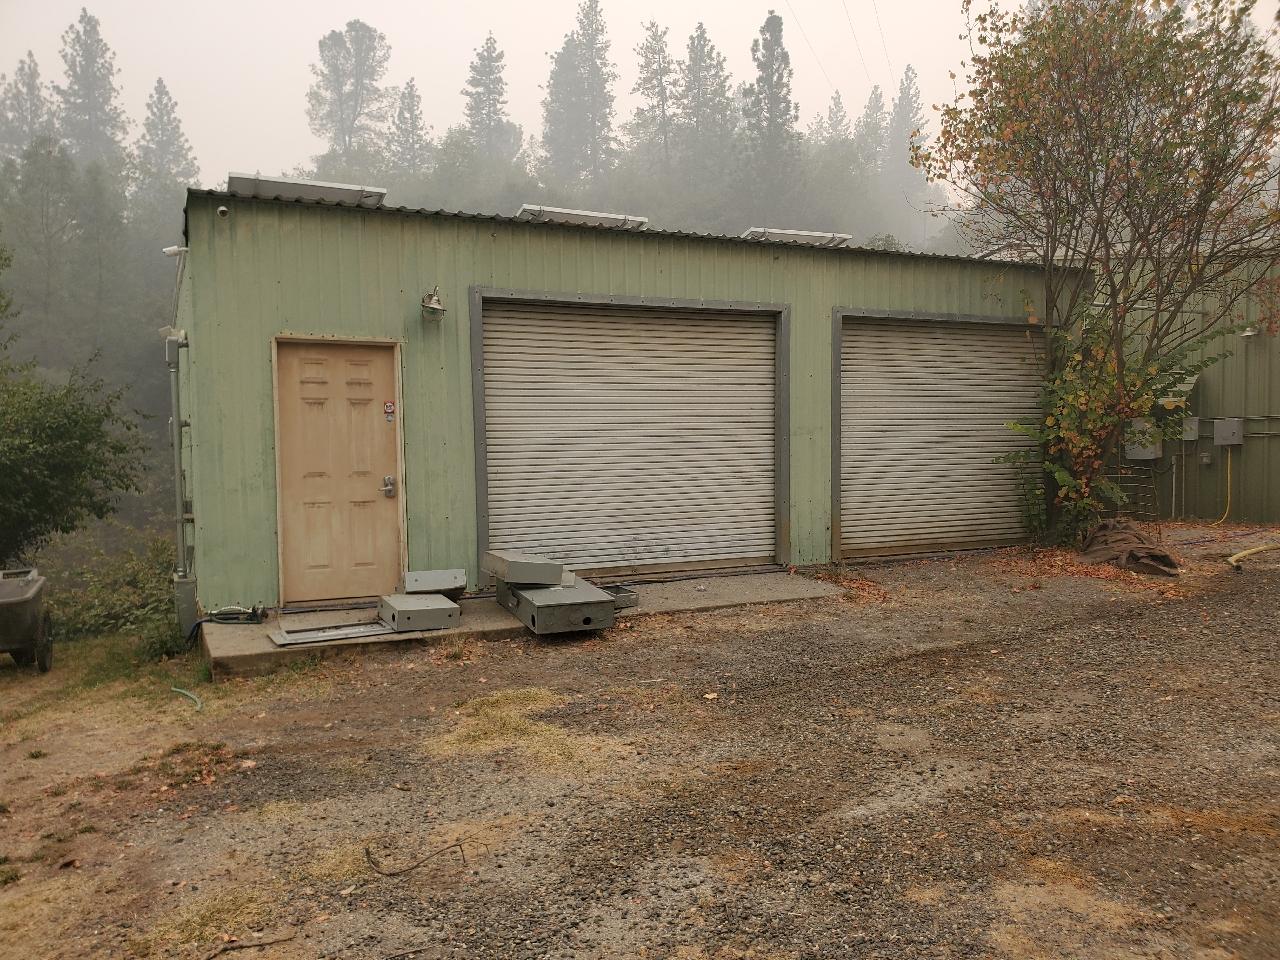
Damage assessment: no_damage